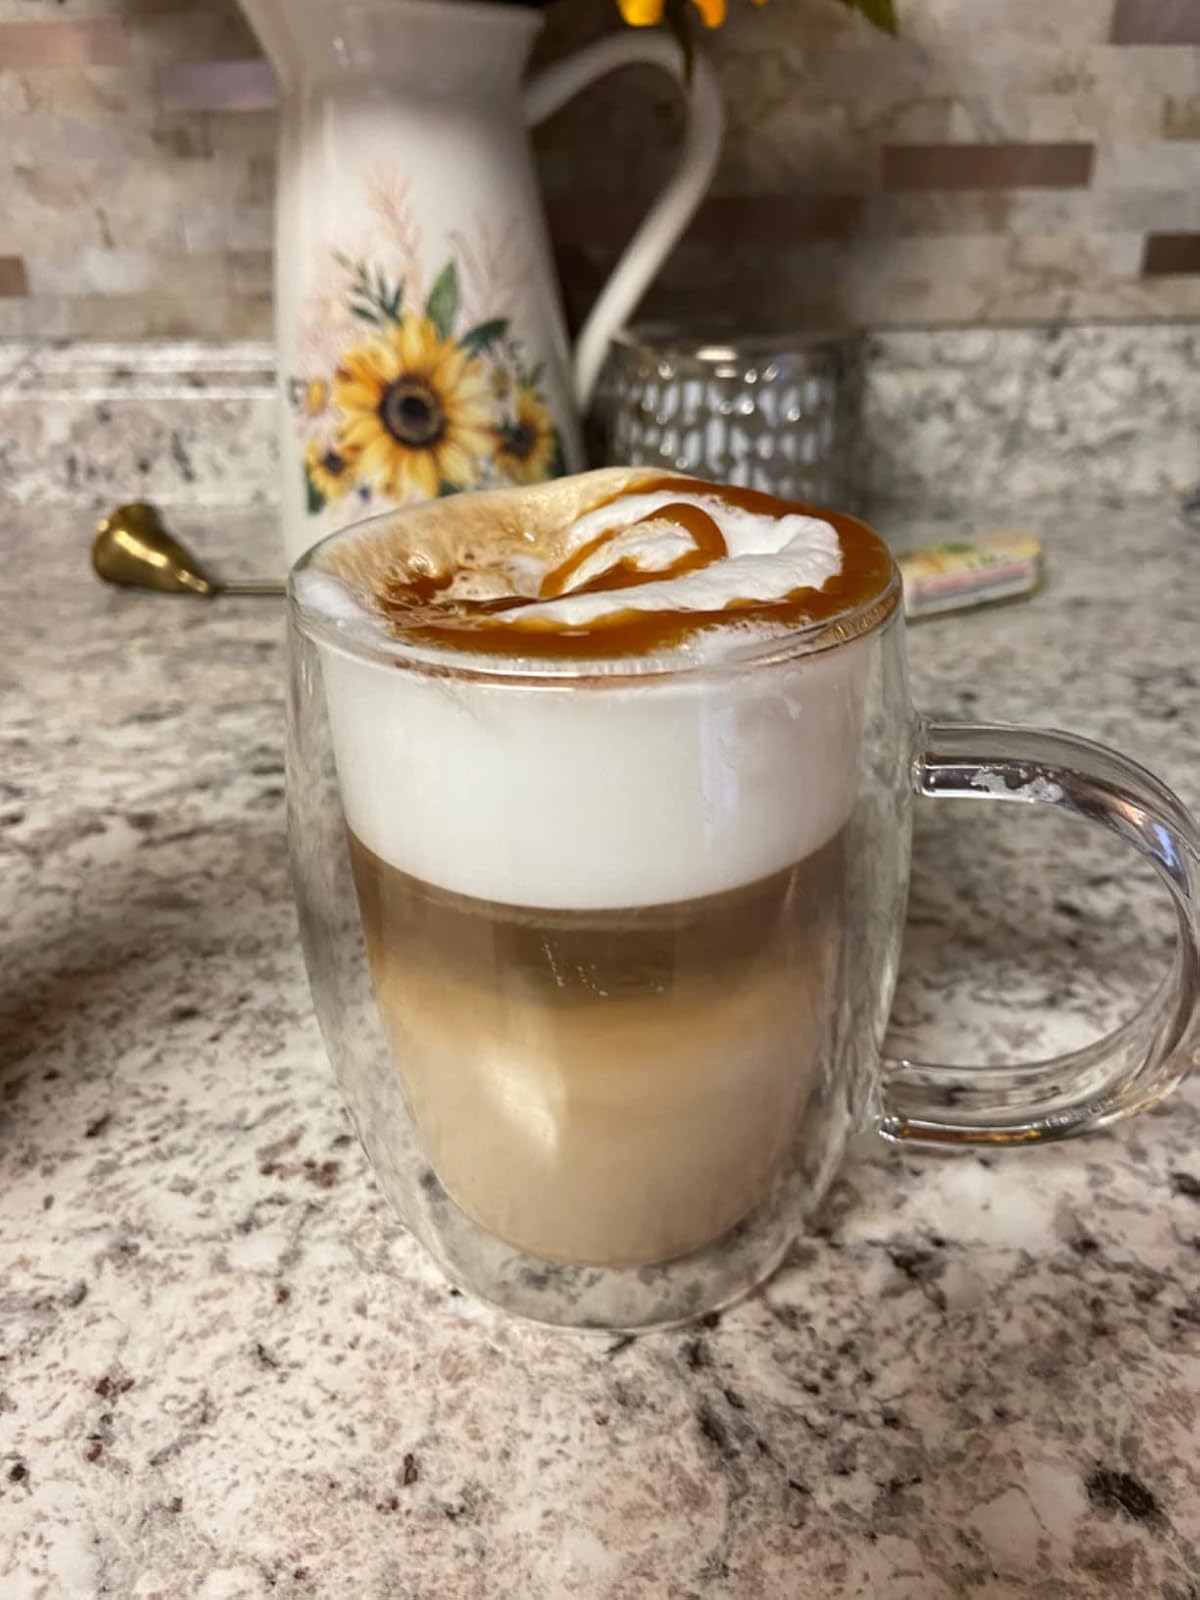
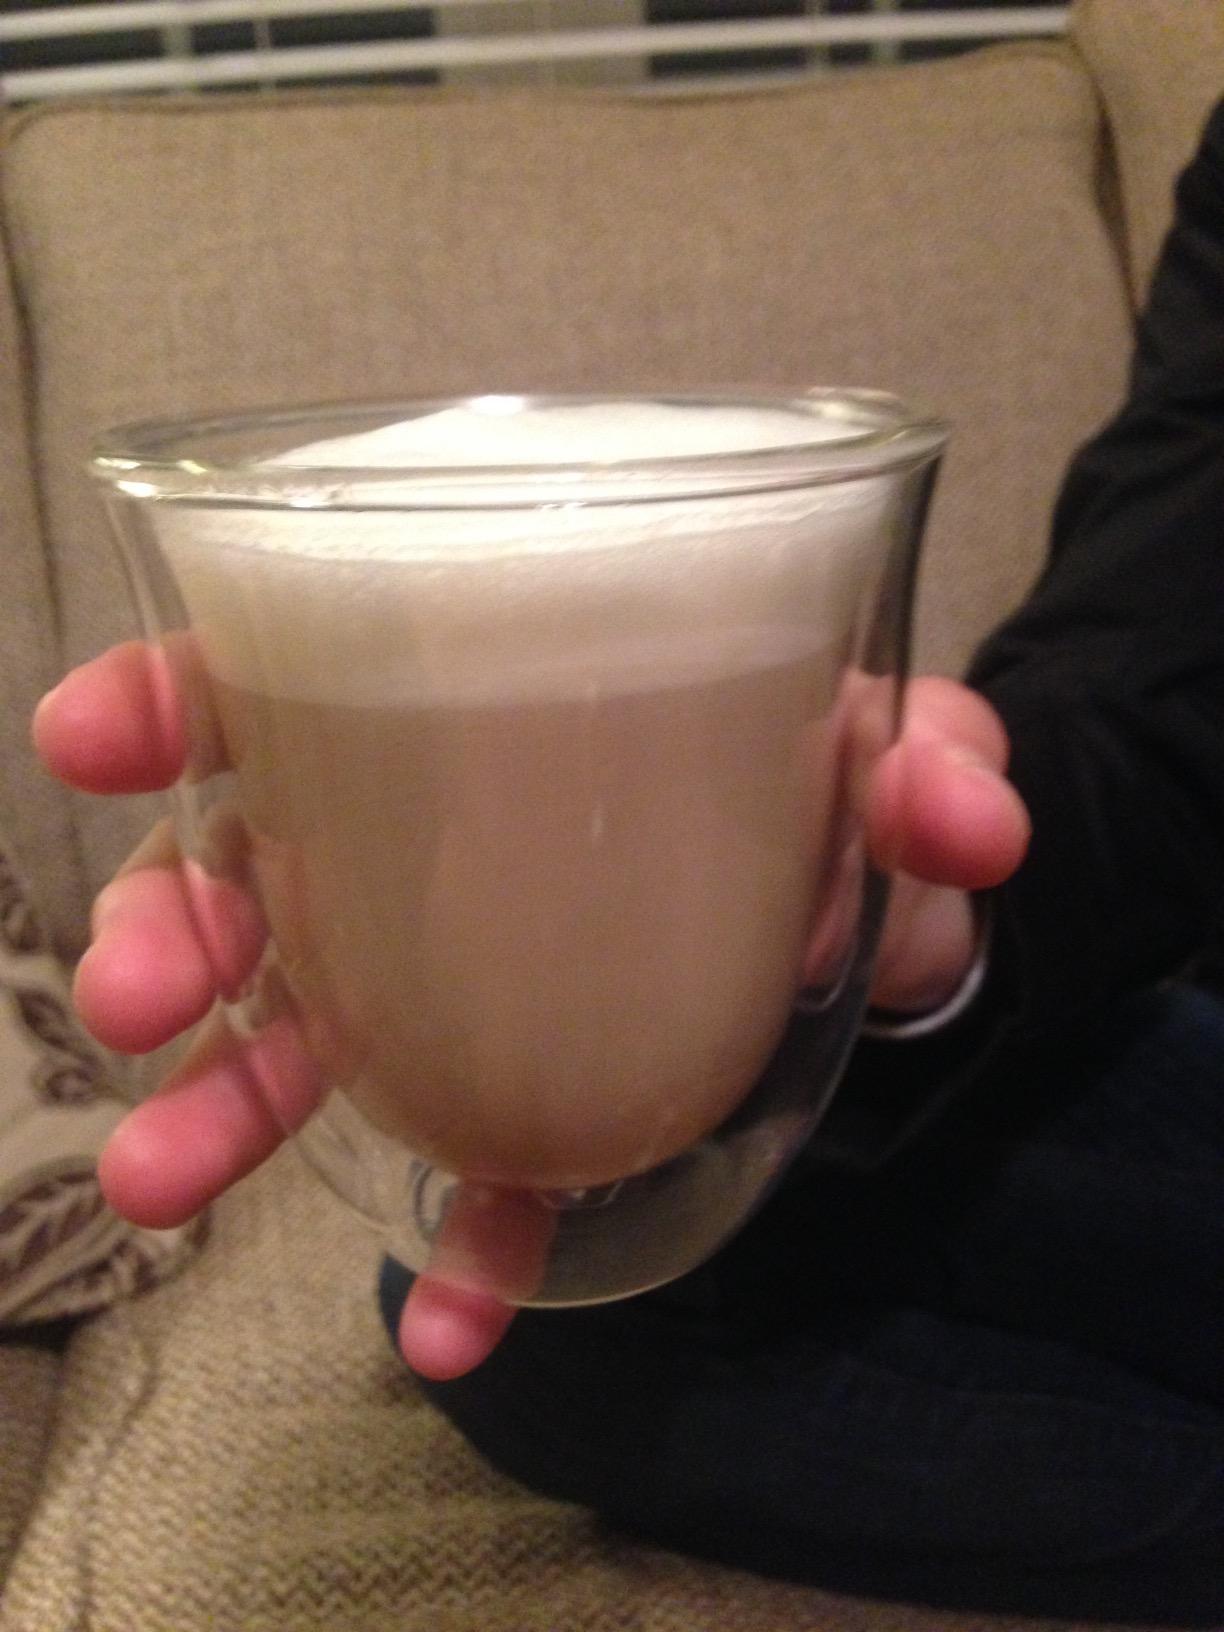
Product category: items_mug
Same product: no